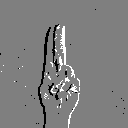
ASL letter: u